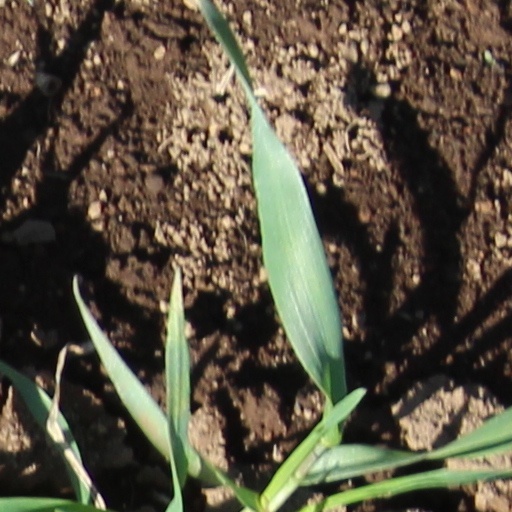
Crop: wheat